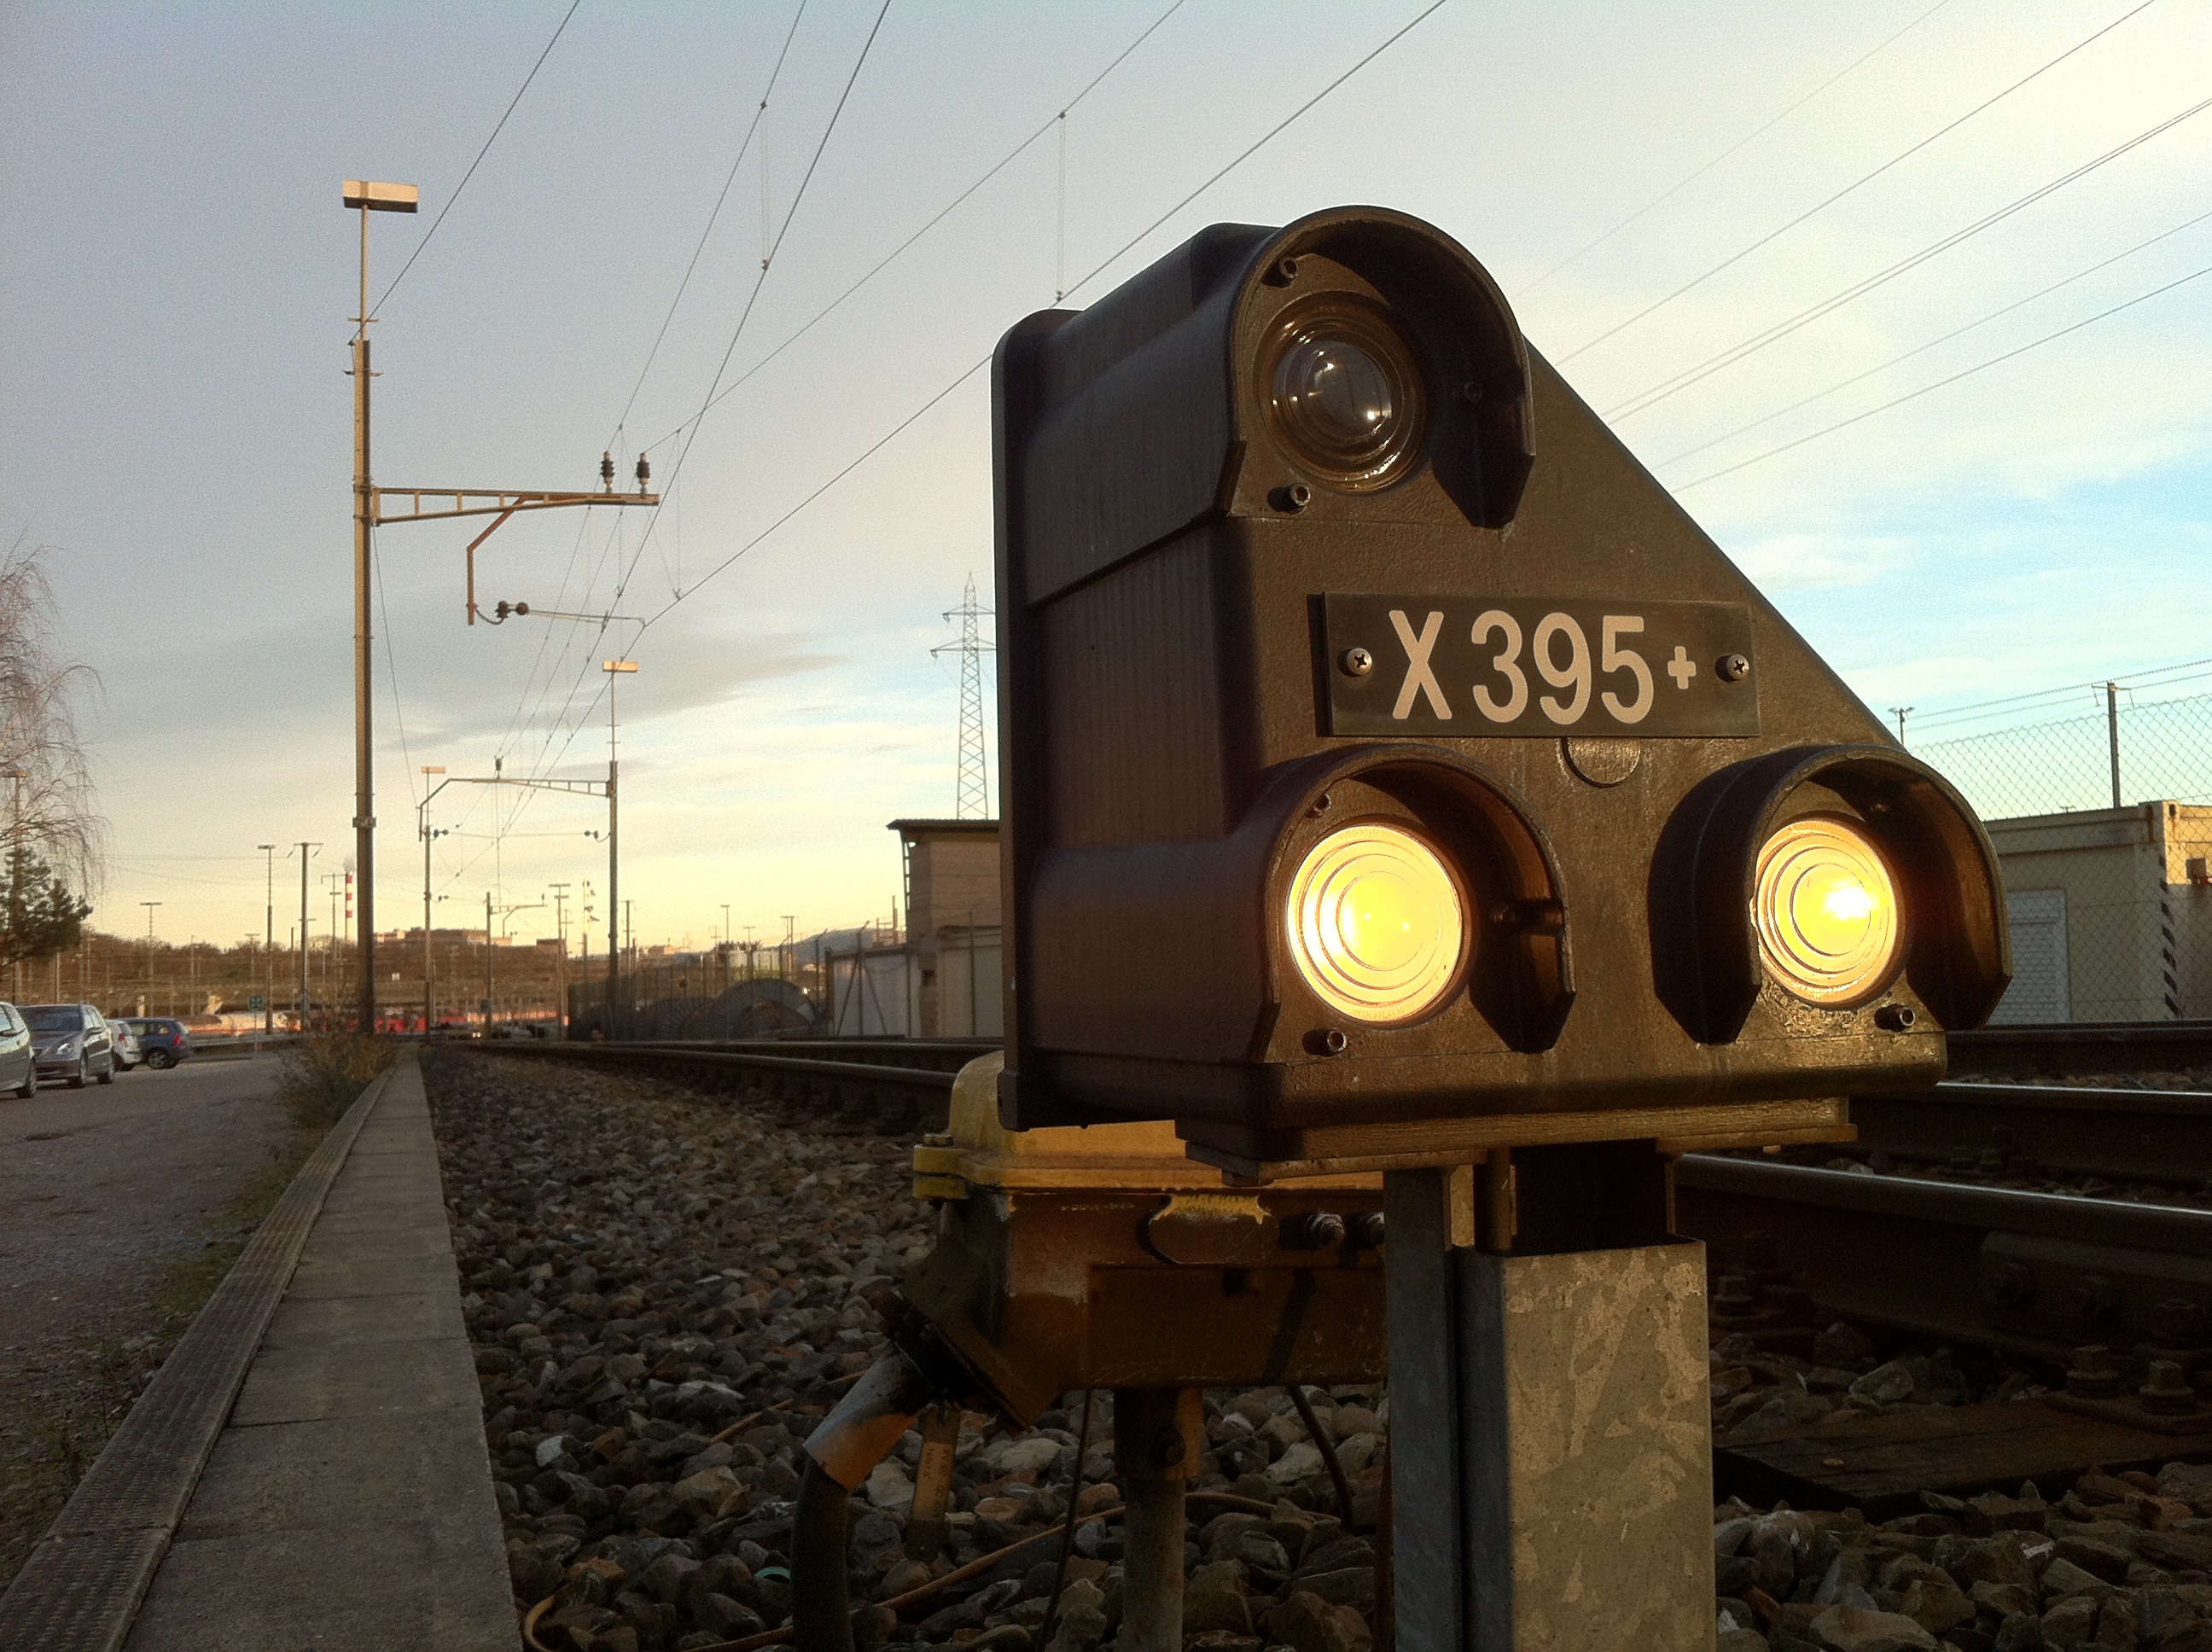
track, railway, train, transport, evening, vehicle, train station, signal, electricity, public transport, locomotive, switzerland, railway station, sbb, rail transport, shunting signal, swiss federal railways, land vehicle, marshalling yard, rolling stock, dwarf signal, muttenz